2008 United States presidential election

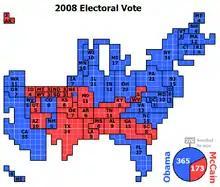
Cartogram of the Electoral Votes for 2008 United States presidential election, each square representing one electoral vote. The map shows the impact of winning swing states. Nebraska, being one of two states that are not winner-take-all, for the first time had its votes split, with its second congressional district voting for Obama.

Following Obama's speech, spontaneous street parties broke out in cities across the United States including Philadelphia, Houston, Las Vegas, Miami, Chicago, Columbus, Detroit, Boston, Los Angeles, Portland, Washington, D.C., San Francisco, Denver, Atlanta, Madison, and New York City and around the world in London; Bonn; Berlin; Obama, Japan; Toronto; Rio de Janeiro; Sydney; and Nairobi.